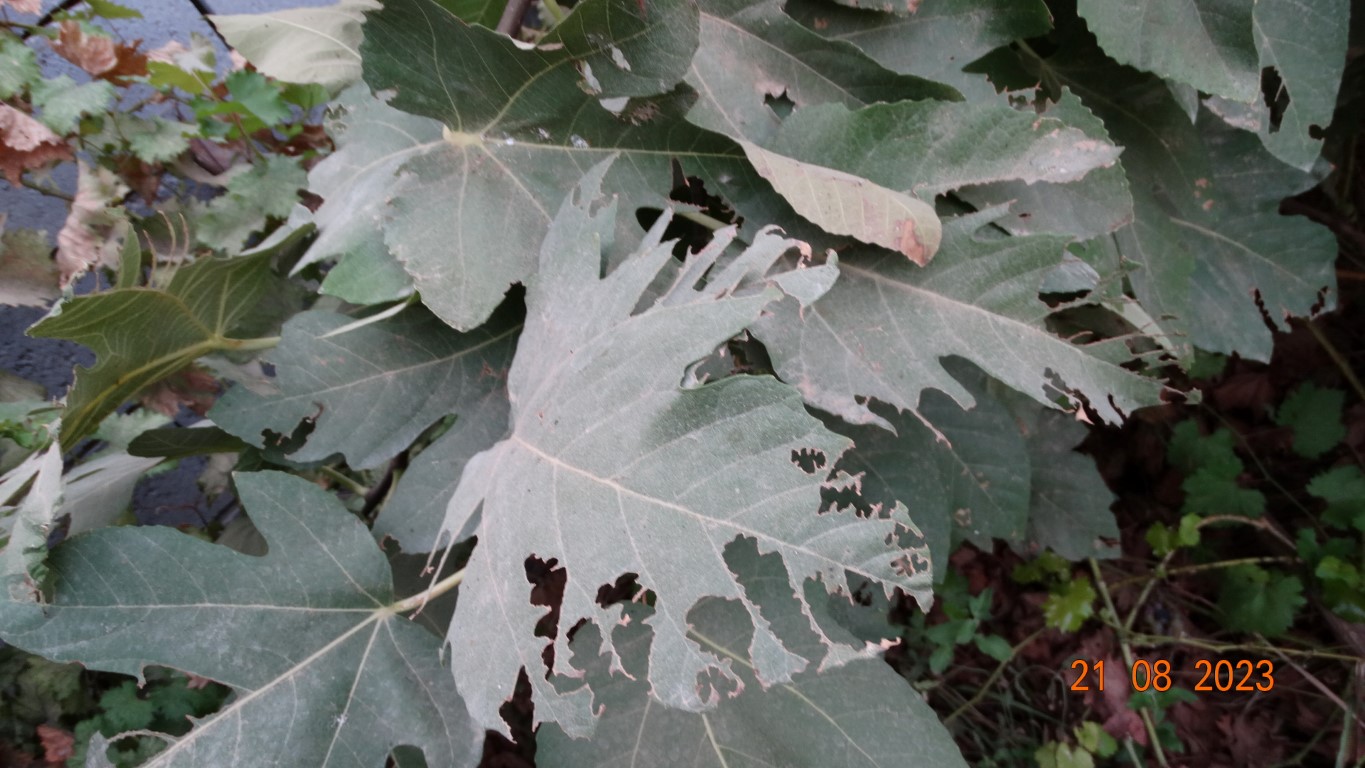
Label: infected